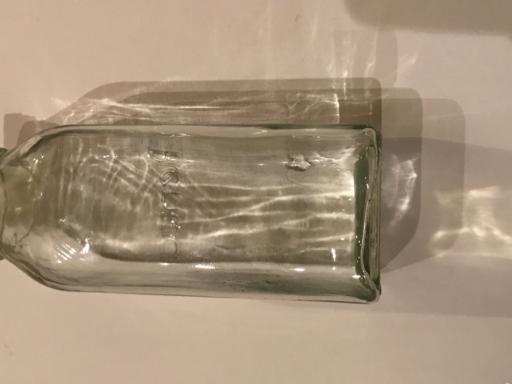
Waste category: glass